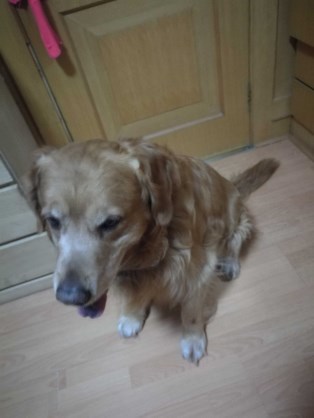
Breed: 5355-n000126-golden_retriever